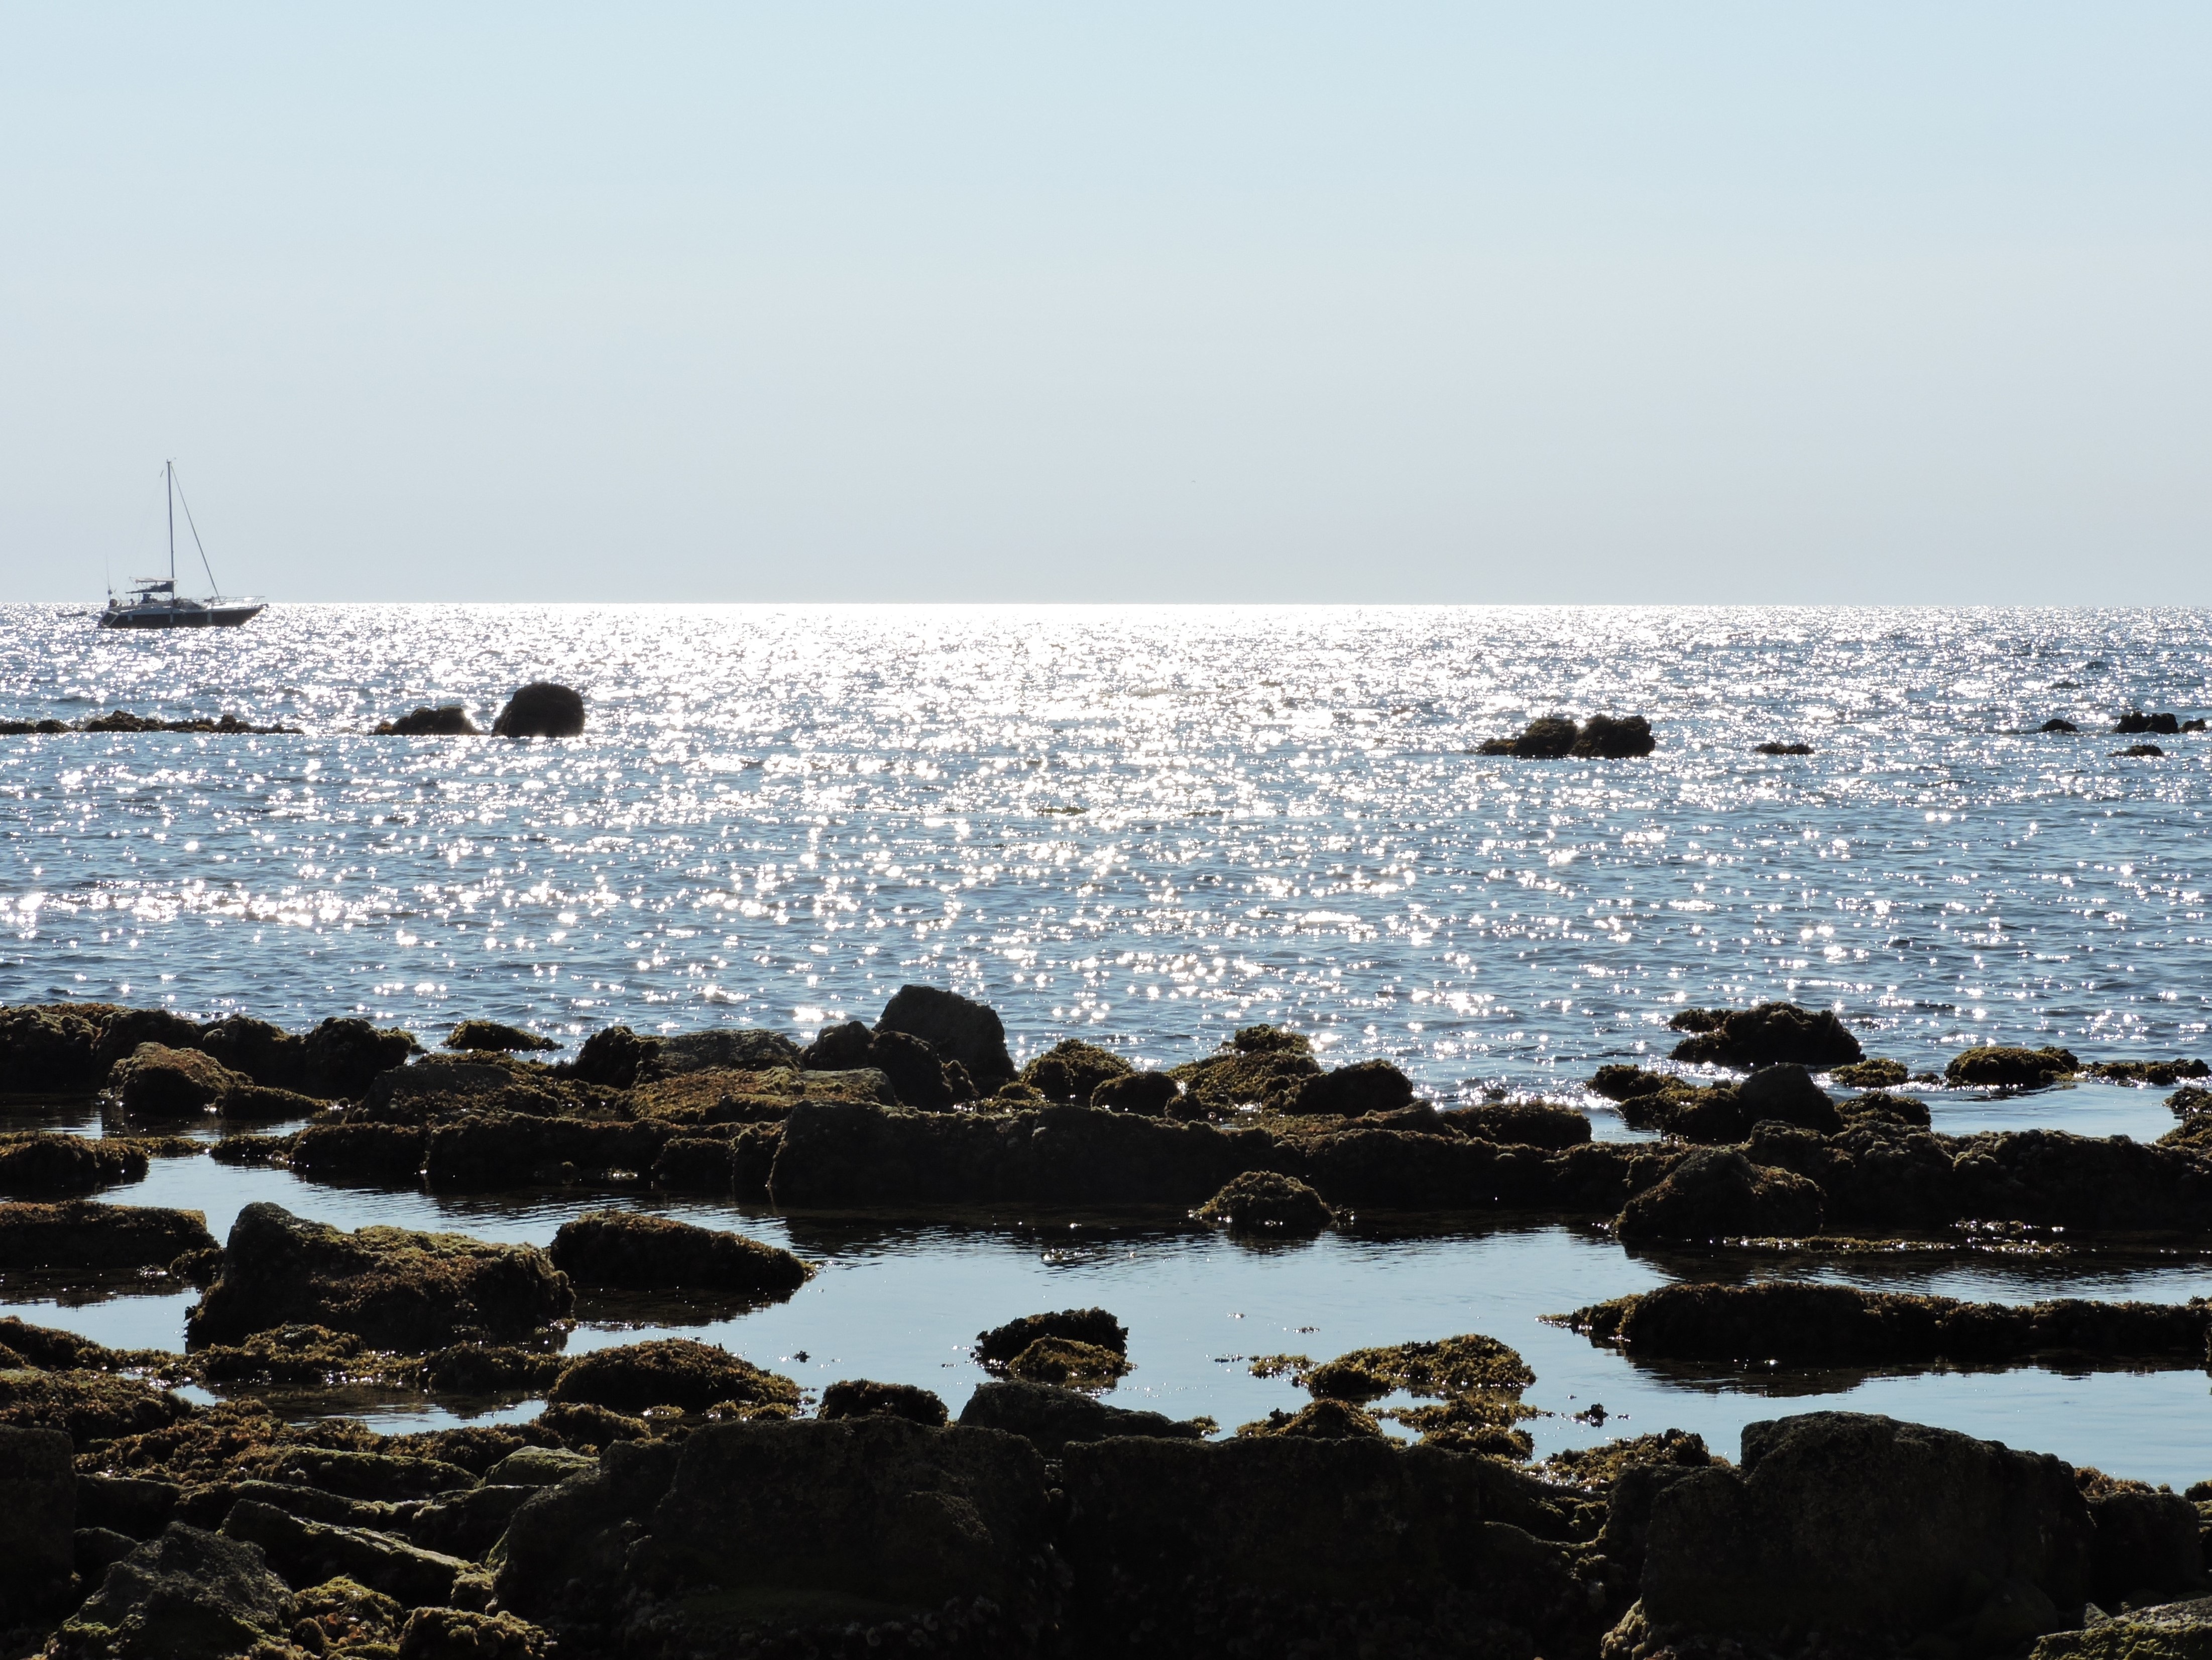
beach, sea, coast, water, sand, rock, ocean, horizon, boat, shore, wave, summer, tower, bay, blue, material, body of water, rocks, sunny, stones, costa, mudflat, wind wave